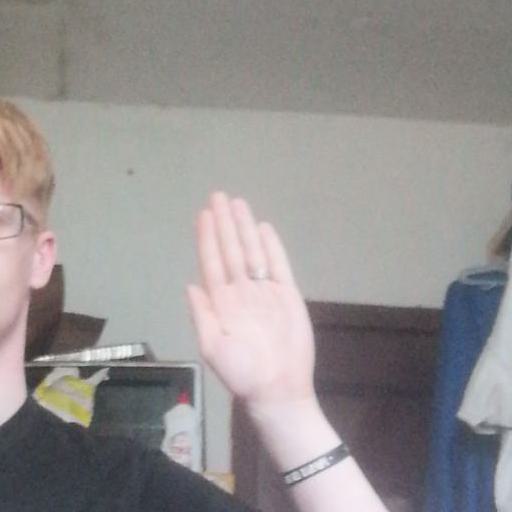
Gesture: stop